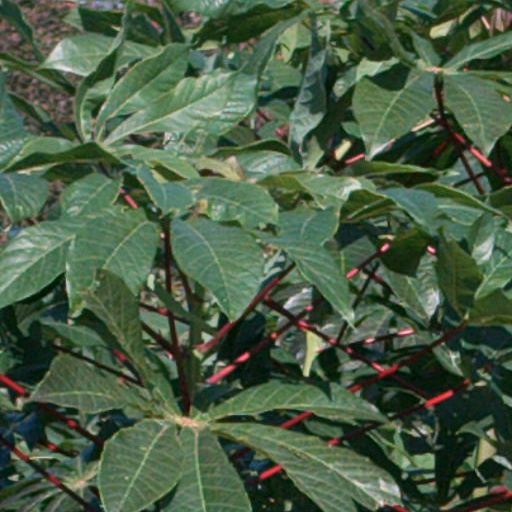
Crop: cassava